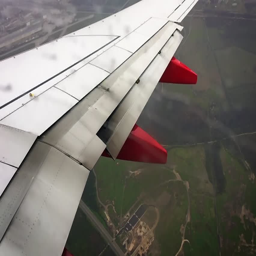
view of an airplane wing from inside during a rain storm , in slow motion